Atuatuci

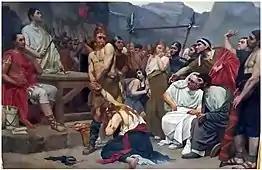
"The Atuatuci Sold at Auction" (1880) by Rémy Cogghe, in a copy by Ernest Cracco

The Romans followed the Atuatuci while they fled and besieged their oppidum. Upon the first arrival of the Roman army, the Atuatuci made frequent sallies from the stronghold, and engaged in petty encounters with Roman troops. According to Caesar, the inhabitants initially laughed at the Roman work, since their siege towers, mantlets, and ramparts were being erected far from the oppidum and, Caesar follows, the Atuatuci remarked the incongruity of such a large device being constructed by such small men. As they saw the Roman troops approaching the settlement with siege weapons, however, the Atuatuci offered to surrender. Caesar accepted, and they opened the gates of their fortress.